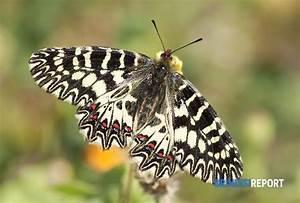
butterfly